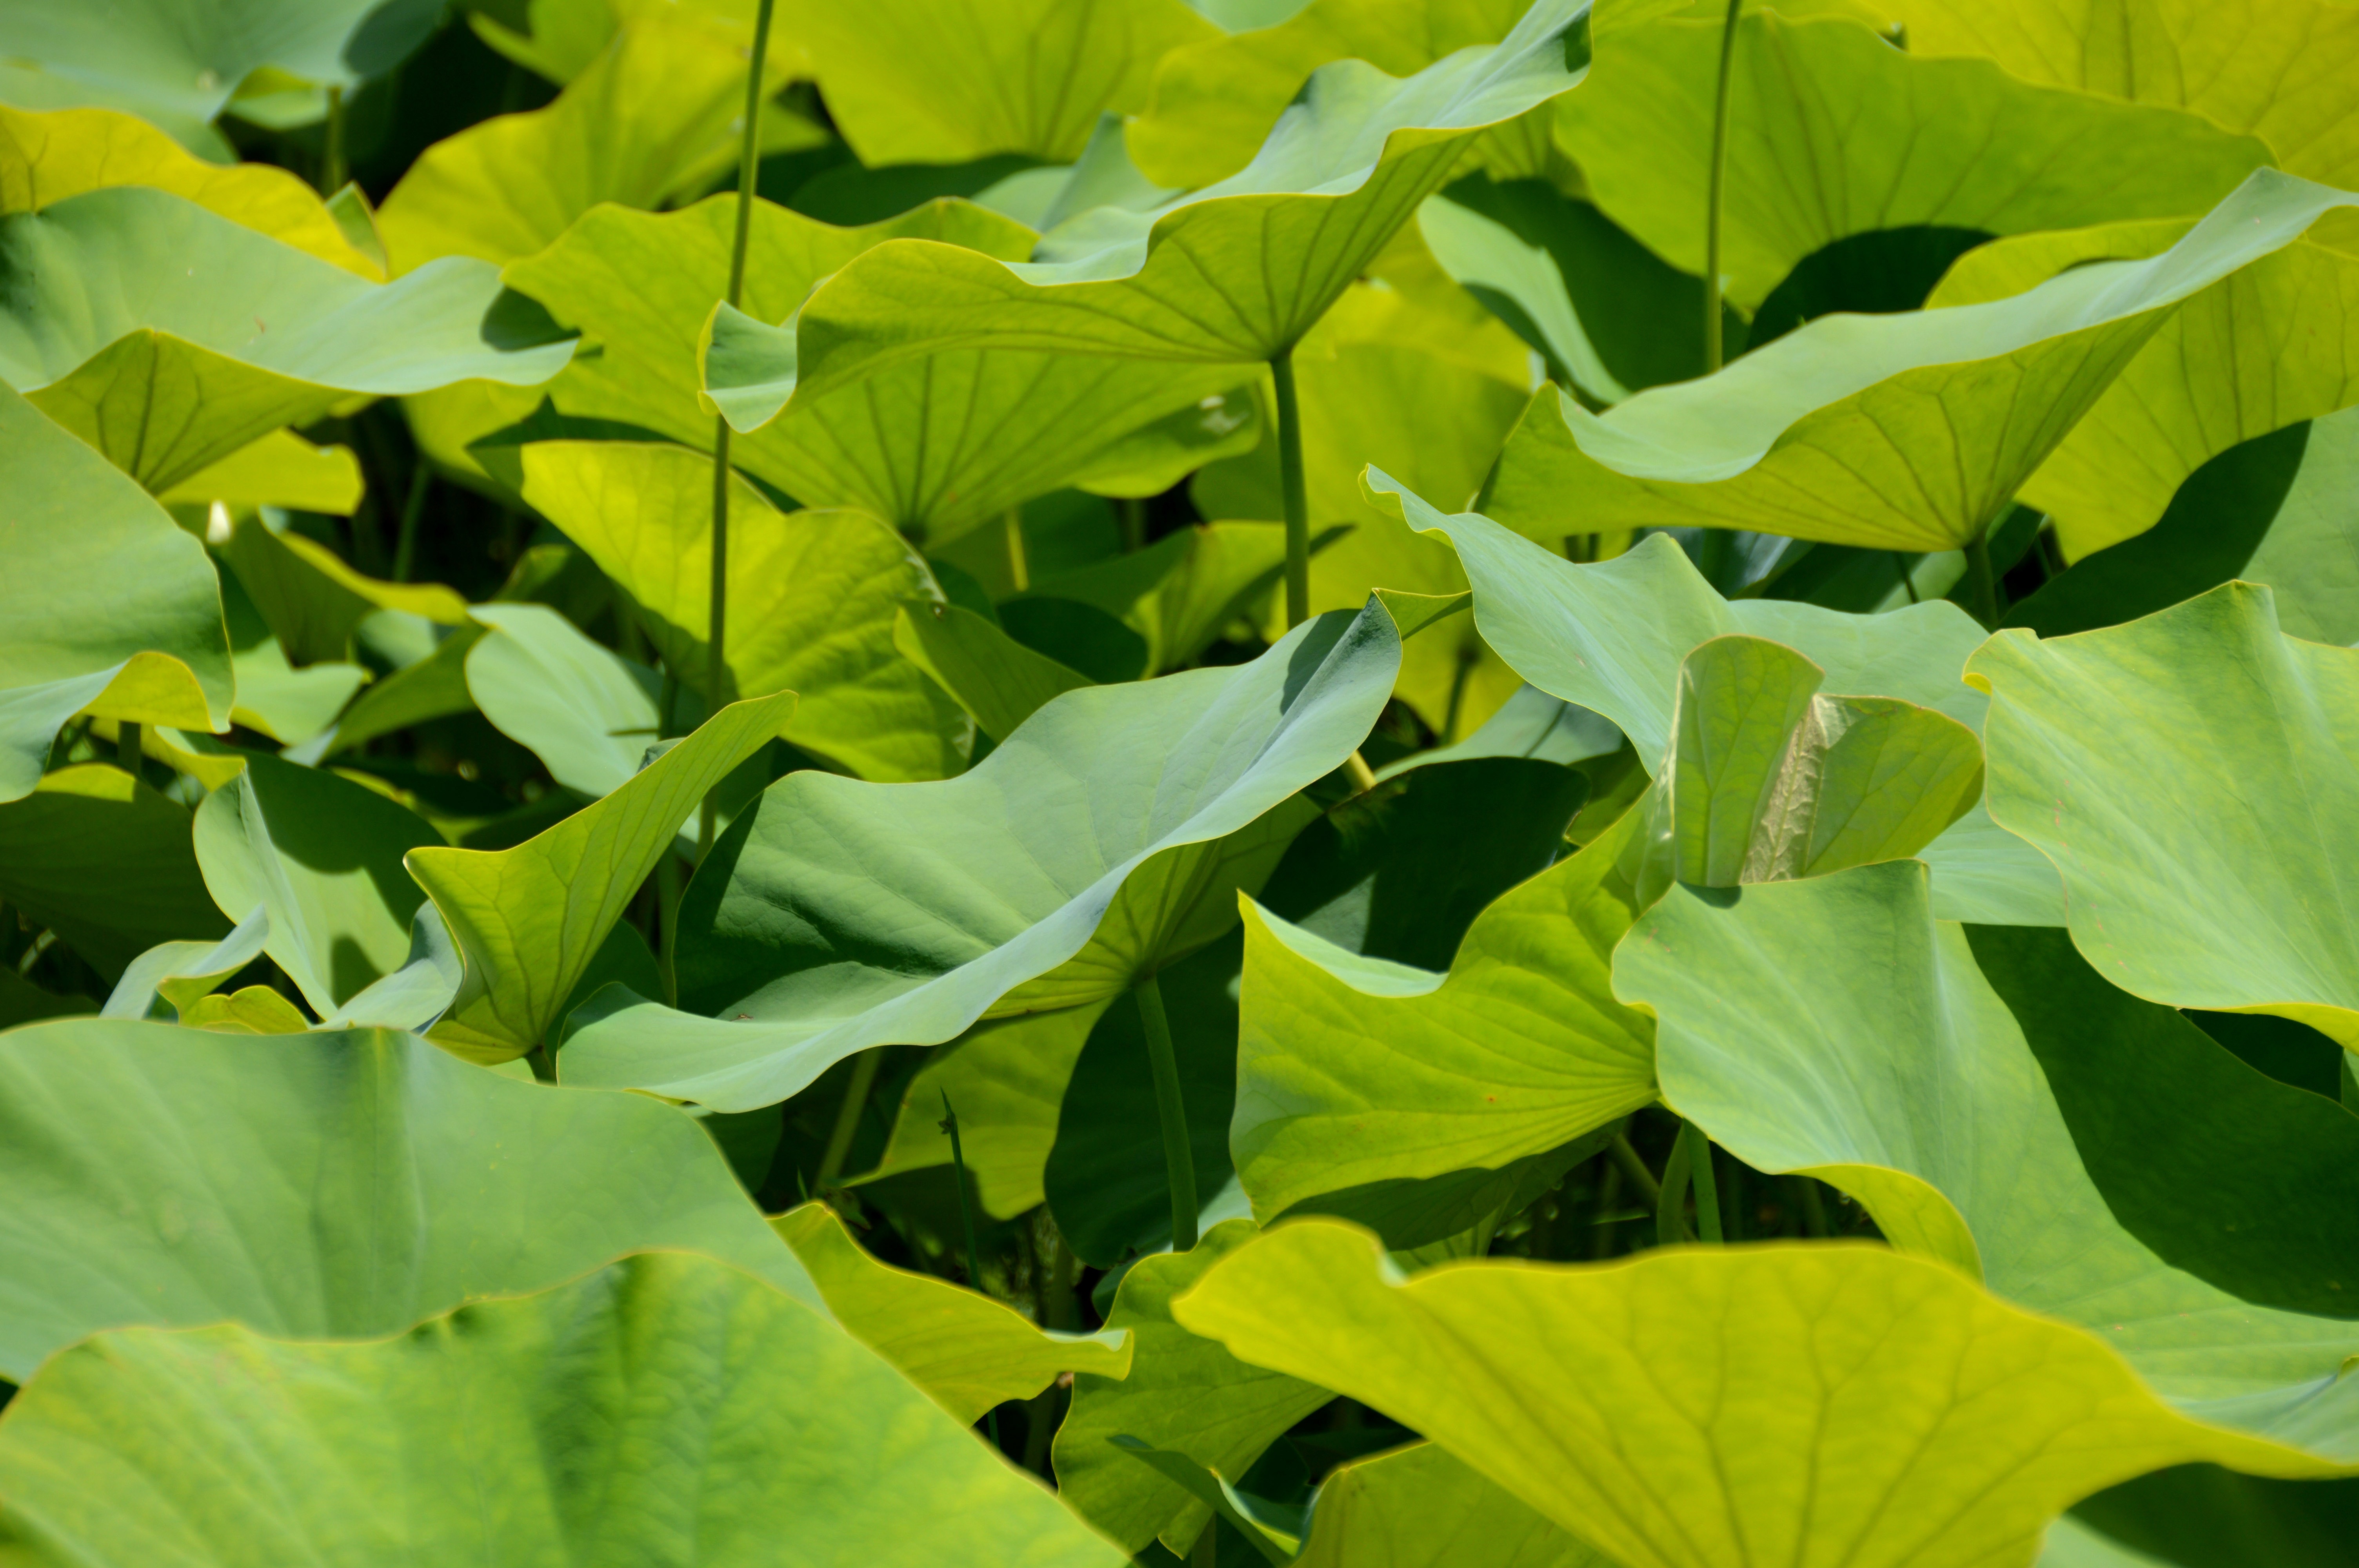
tree, nature, plant, leaf, flower, pond, green, park, botany, yellow, agriculture, garden, aquatic plant, flora, ginkgo, exotic, ecosystem, flowering plant, maidenhair tree, annual plant, plant stem, land plant